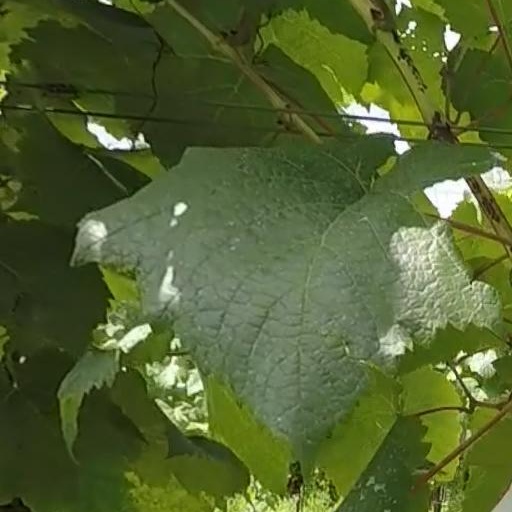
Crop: grape